Aleksandr Neumyvakin

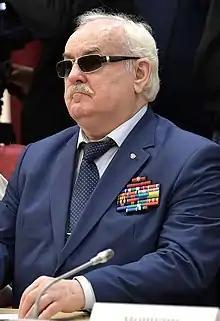
Neumyvakin in 2017

Aleksandr Yakovlevich Neumyvakin (1 May 1940 – 9 December 2021) was a Russian politician. A member of the Communist Party, he served on the Congress of People's Deputies of the Soviet Union from 1989 to 1991. President of the Russian Paralympic Committee (1991 — 1997).